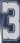
Number: 3